Edavannappara

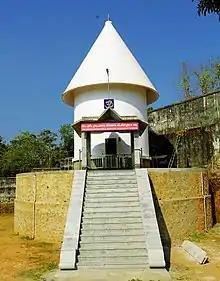
Kalkipuri Temple

Eavannappara village connects to other parts of India through Kondotty town on the west and Nilambur town on the east. National highway No. 66 passes through Kondotty and the northern stretch connects to Goa and Mumbai. The southern stretch connects to Cochin and Trivandrum. State Highway No. 28 starts from Nilambur and connects to Ooty, Mysore and Bangalore through Highways 12, 29 and 181. The nearest airport is at Kozhikode. The nearest major railway station is at Feroke.